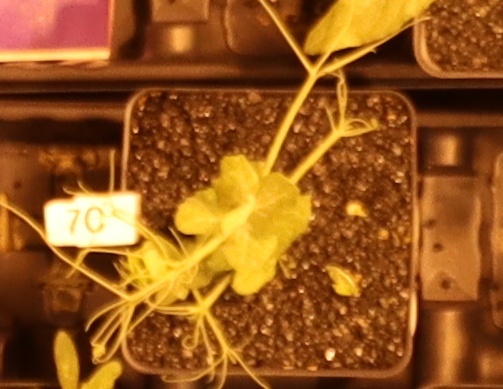
Label: Field Pea